Glazer ownership of Manchester United

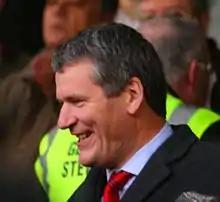
A side-on photograph of a man with greying hair. He is wearing a light blue shirt with a red tie and a dark jacket.

On 29 June 2005, on their first visit to Old Trafford after the takeover was completed, Joel, Bryan and Avram Glazer were met with protests by around 300 Manchester United fans who opposed the club's new ownership. Around 100 members of Greater Manchester Police were called to the stadium in an attempt to quell any violence, but there were reports of missiles being thrown at the police vans and chants of "die, Glazer, die"; two people were arrested. The vice-chairman of Shareholders United, Sean Bones, declared that "the Glazer family are the enemies of Manchester United". Club director and former player Bobby Charlton issued a public apology to the Glazers for the reception they received. In further response to the takeover, a group of Manchester United supporters created a new club called F.C. United of Manchester. This so-called "phoenix club" was accepted into the North West Counties Football League second division, six promotions away from The Football League, and secured promotion in each of its first three seasons, twice as league champions.